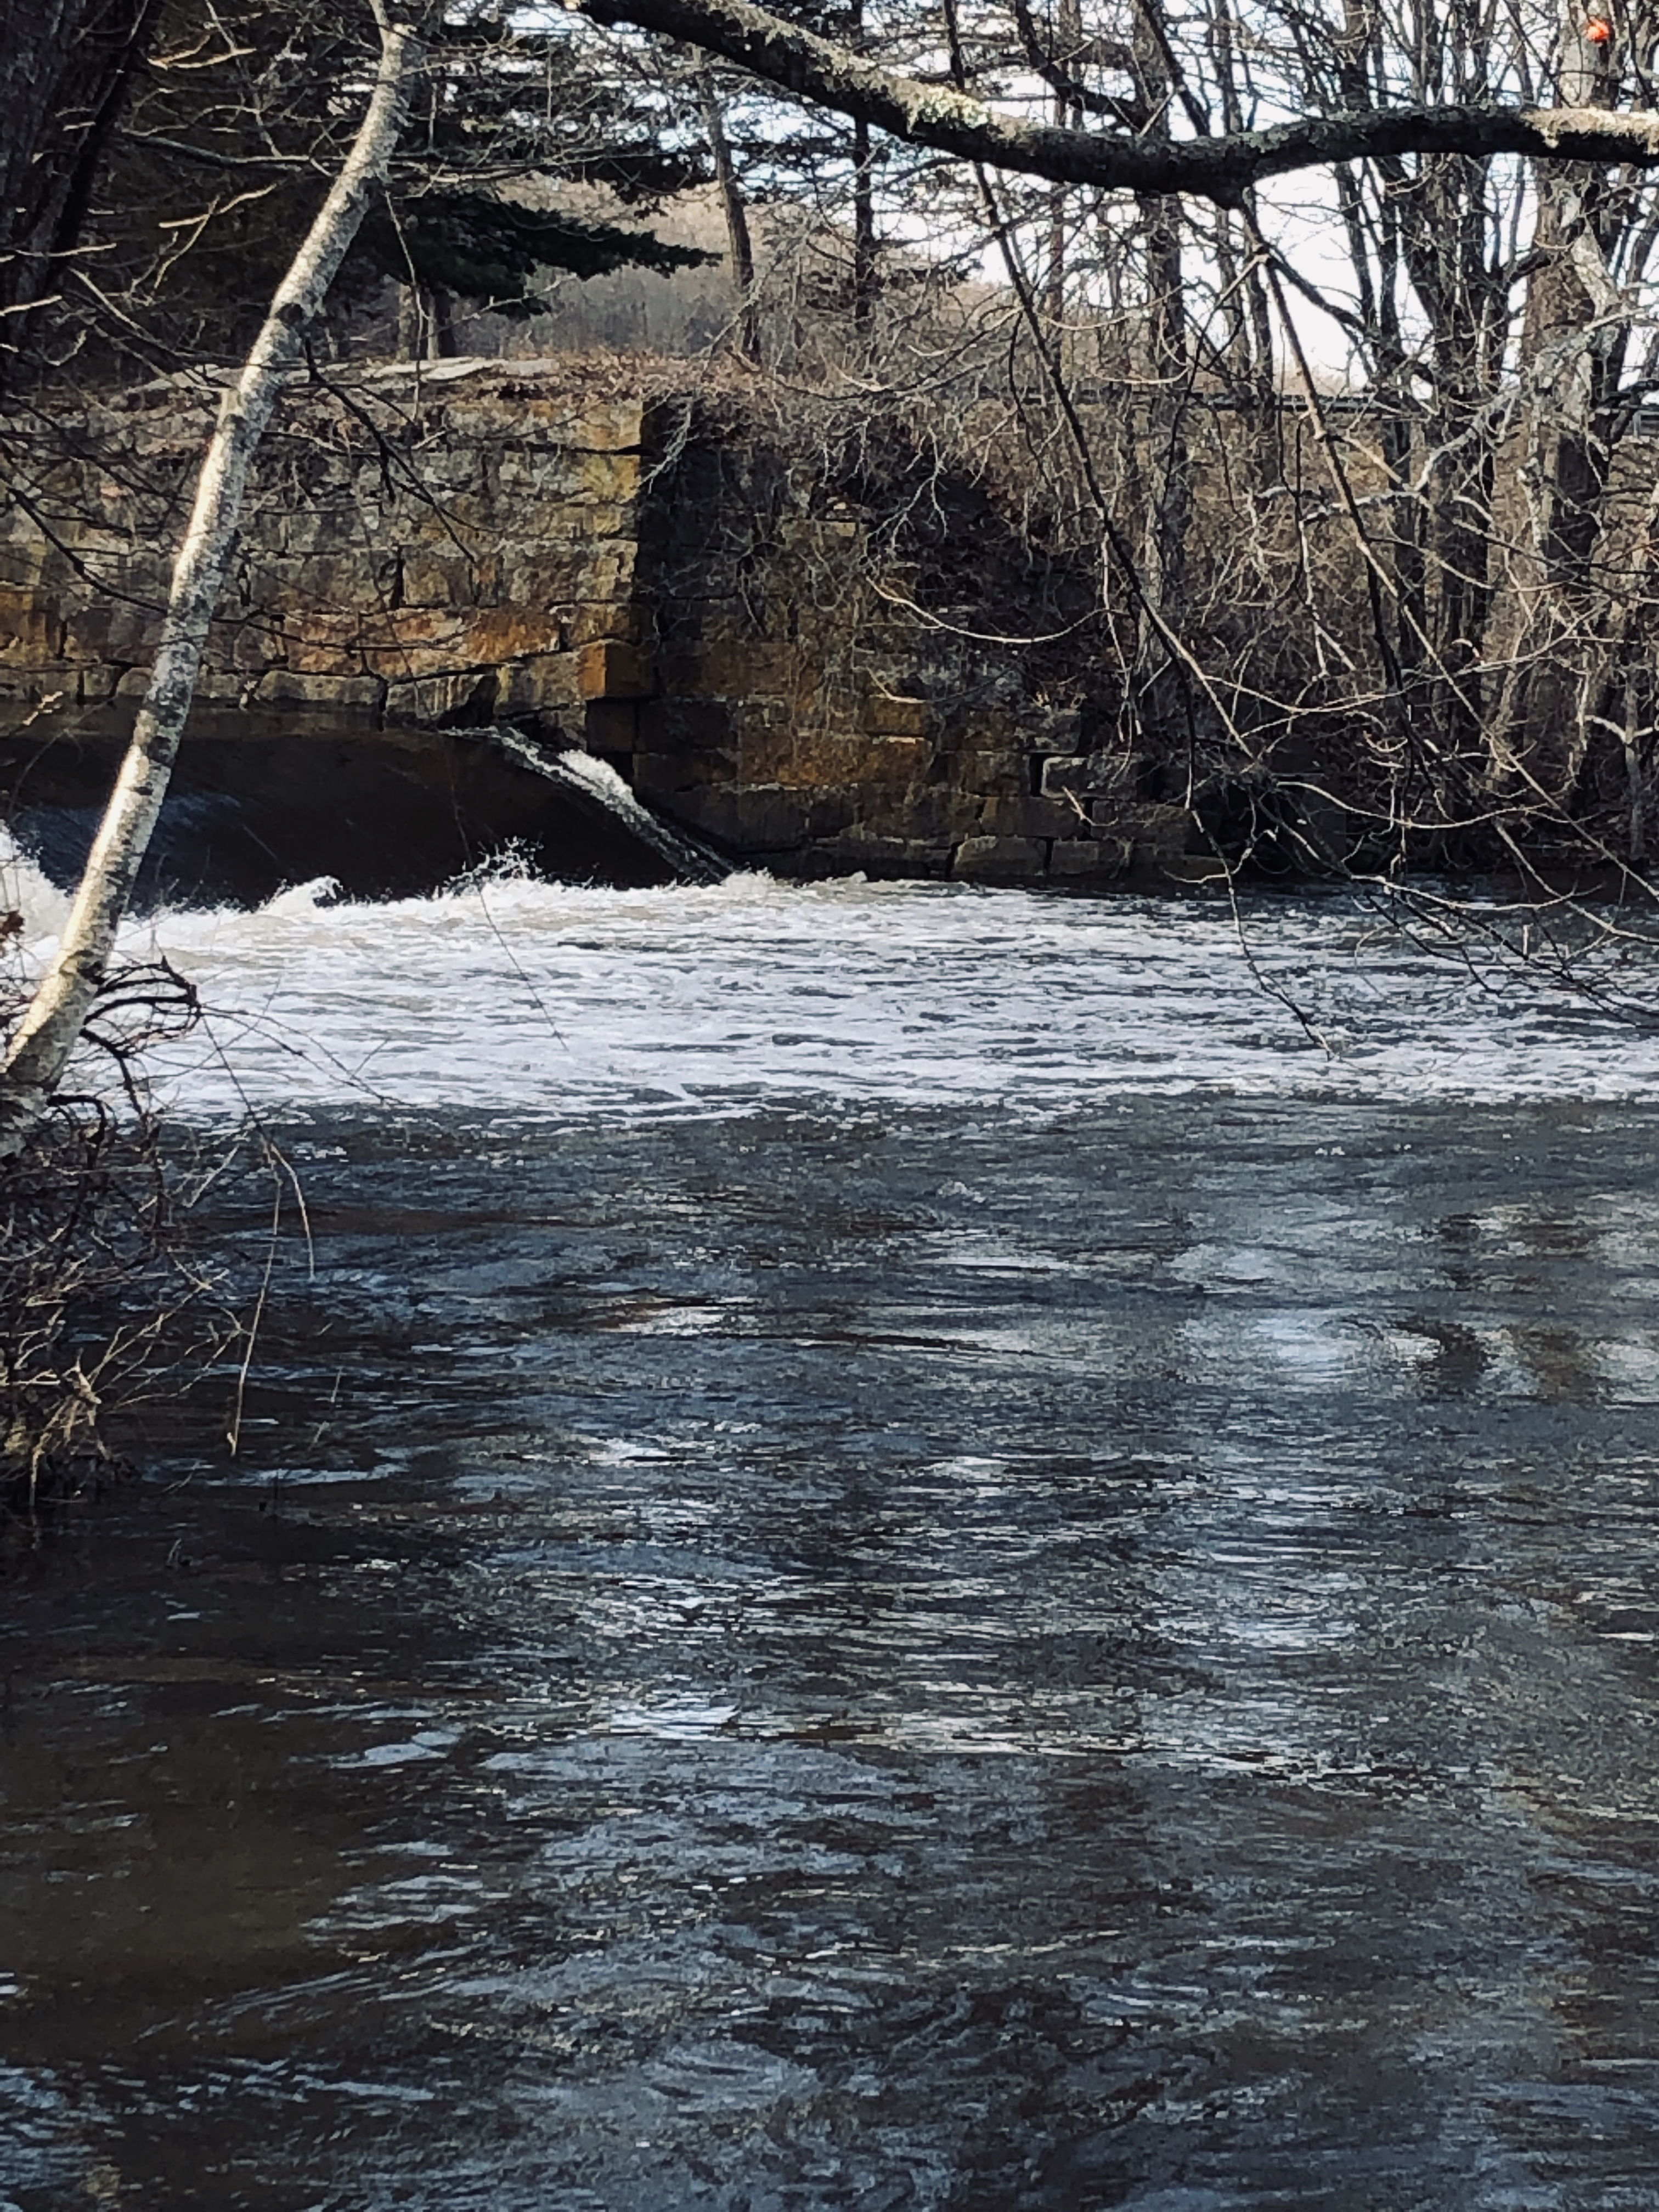
nature, water, river, natural landscape, tree, watercourse, winter, bank, water resources, stream, branch, waterway, sky, ice, rock, creek, state park, plant, snow, freezing, twig, lake, bayou, rapid, channel